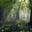
Label: forest